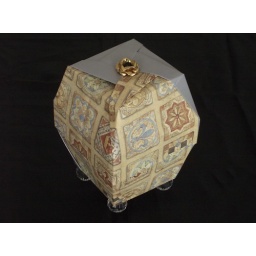
lamp box of Tomoko Fuse, folded by me.